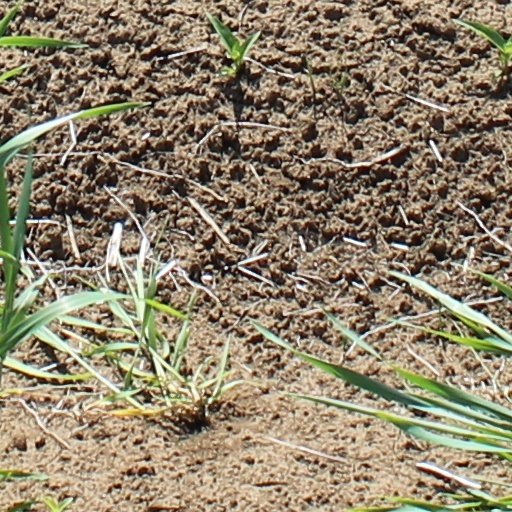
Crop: wheat